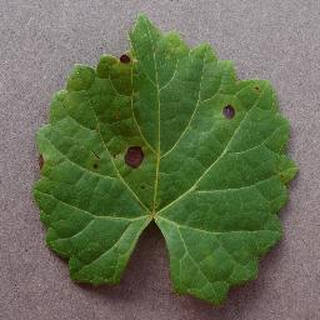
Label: grape_black_rot